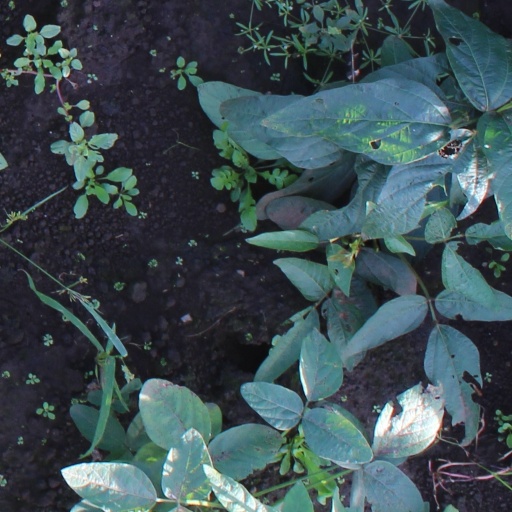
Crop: soybean